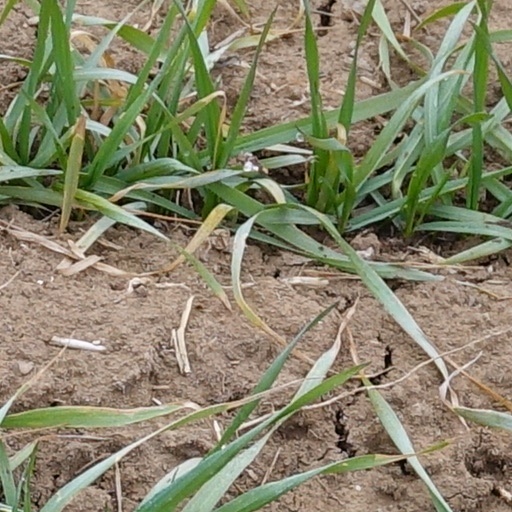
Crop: wheat